Thijs Al

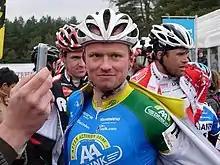

Thijs Joris Al (born 16 June 1980 in Zaandam) is a Dutch cyclist specializing in competitive mountain biking and cyclo-cross. Al rode his first mountain bike race in 1995.